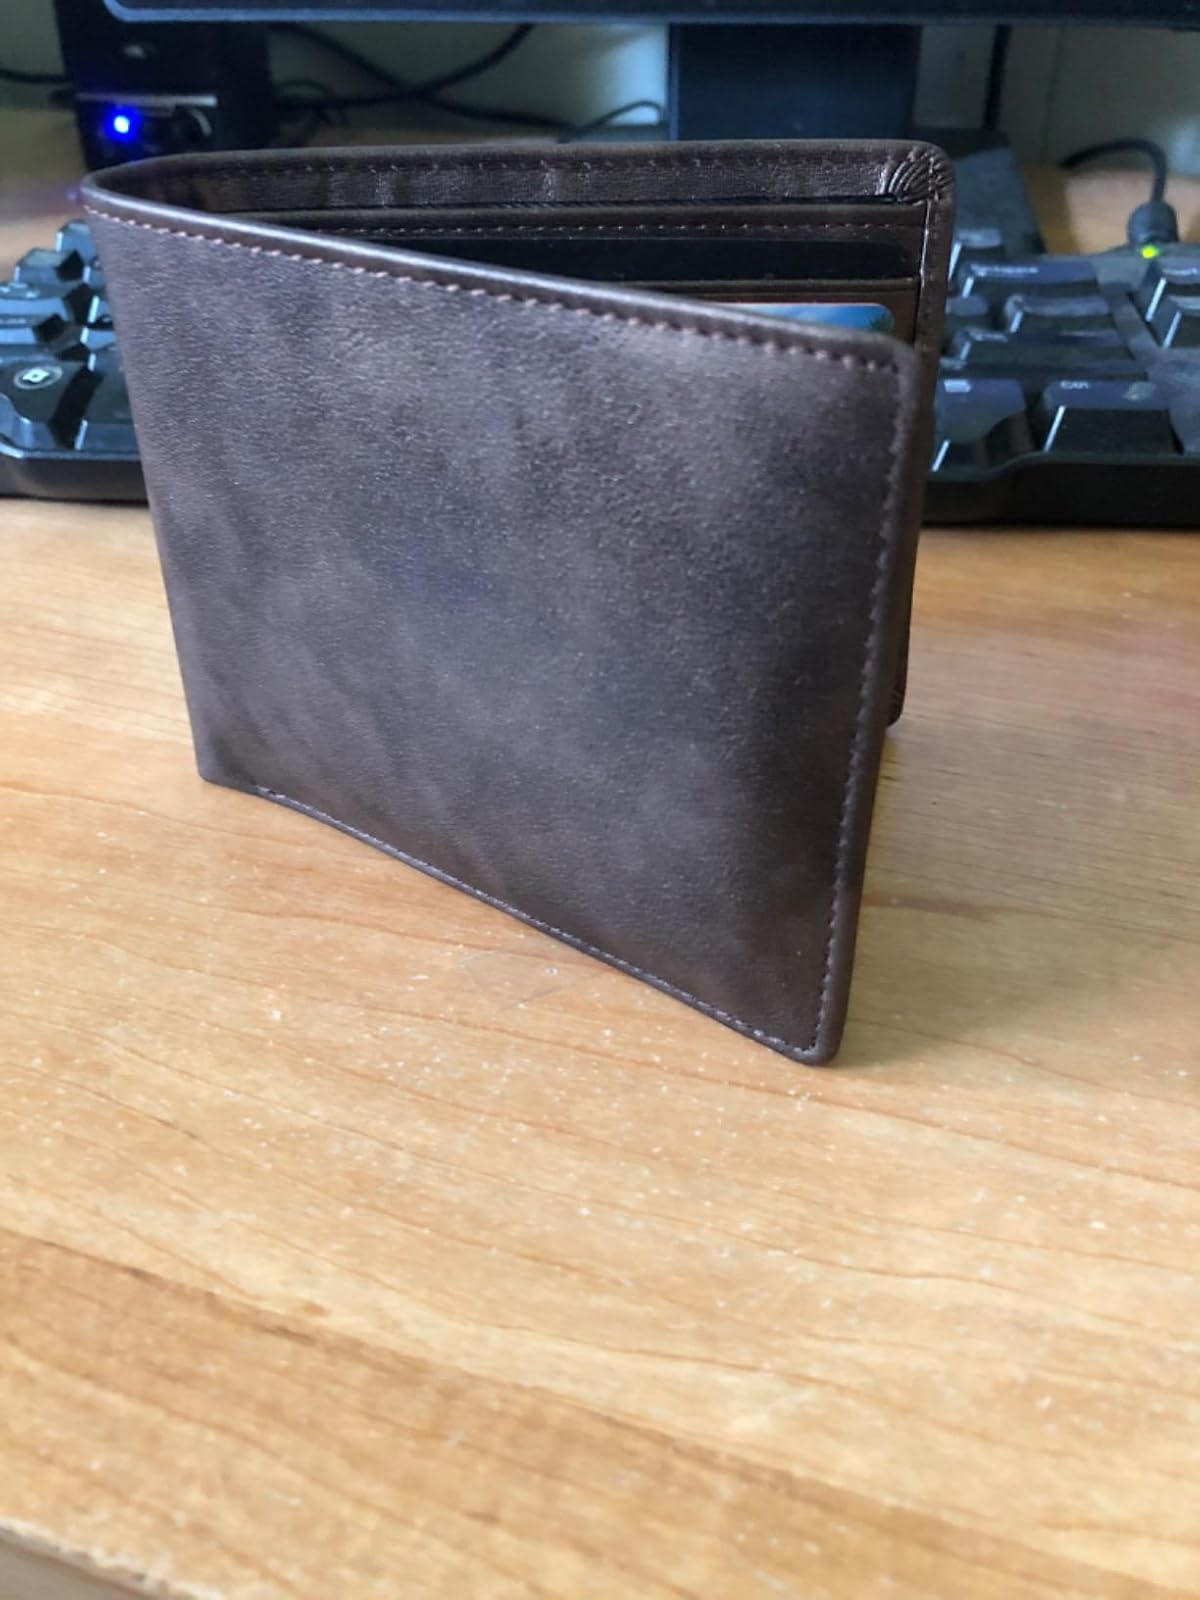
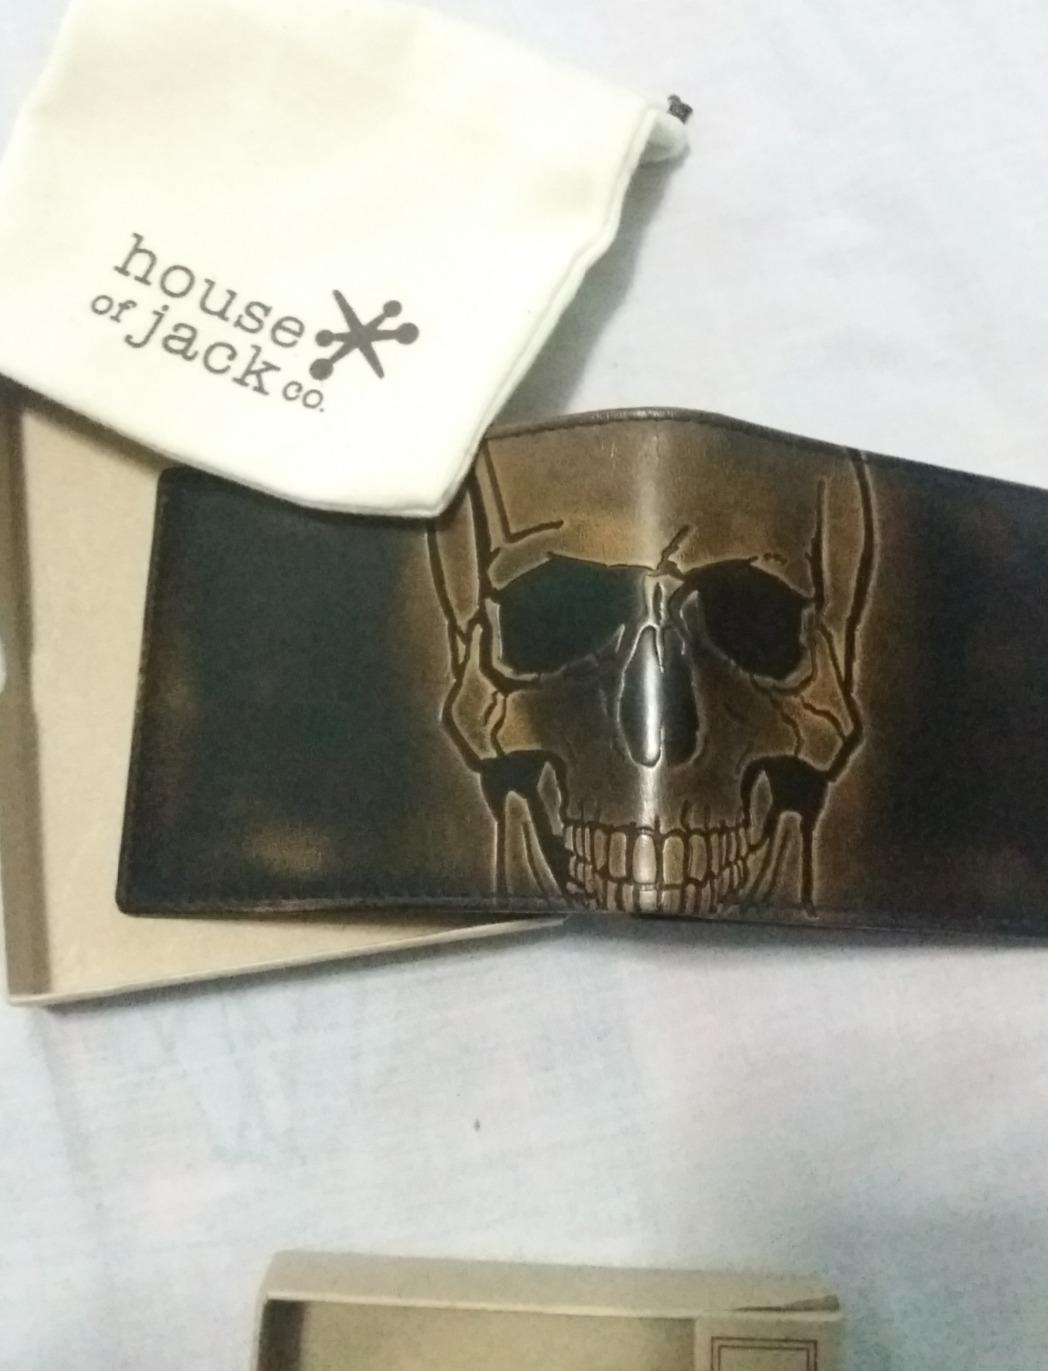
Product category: accessories_wallet
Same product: no